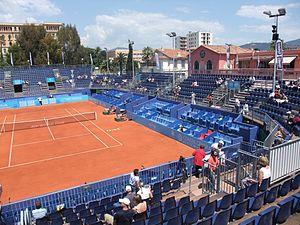
Tournoi ATP de Nice 2010 - Court Central